Grounds for Marriage

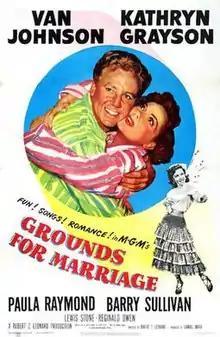
Theatrical release poster

Grounds for Marriage is a 1951 American romantic comedy film directed by Robert Z. Leonard. Written and produced by Samuel Marx, the film stars Van Johnson, Kathryn Grayson and Paula Raymond.